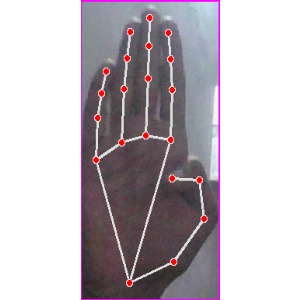
अक्षर: झ